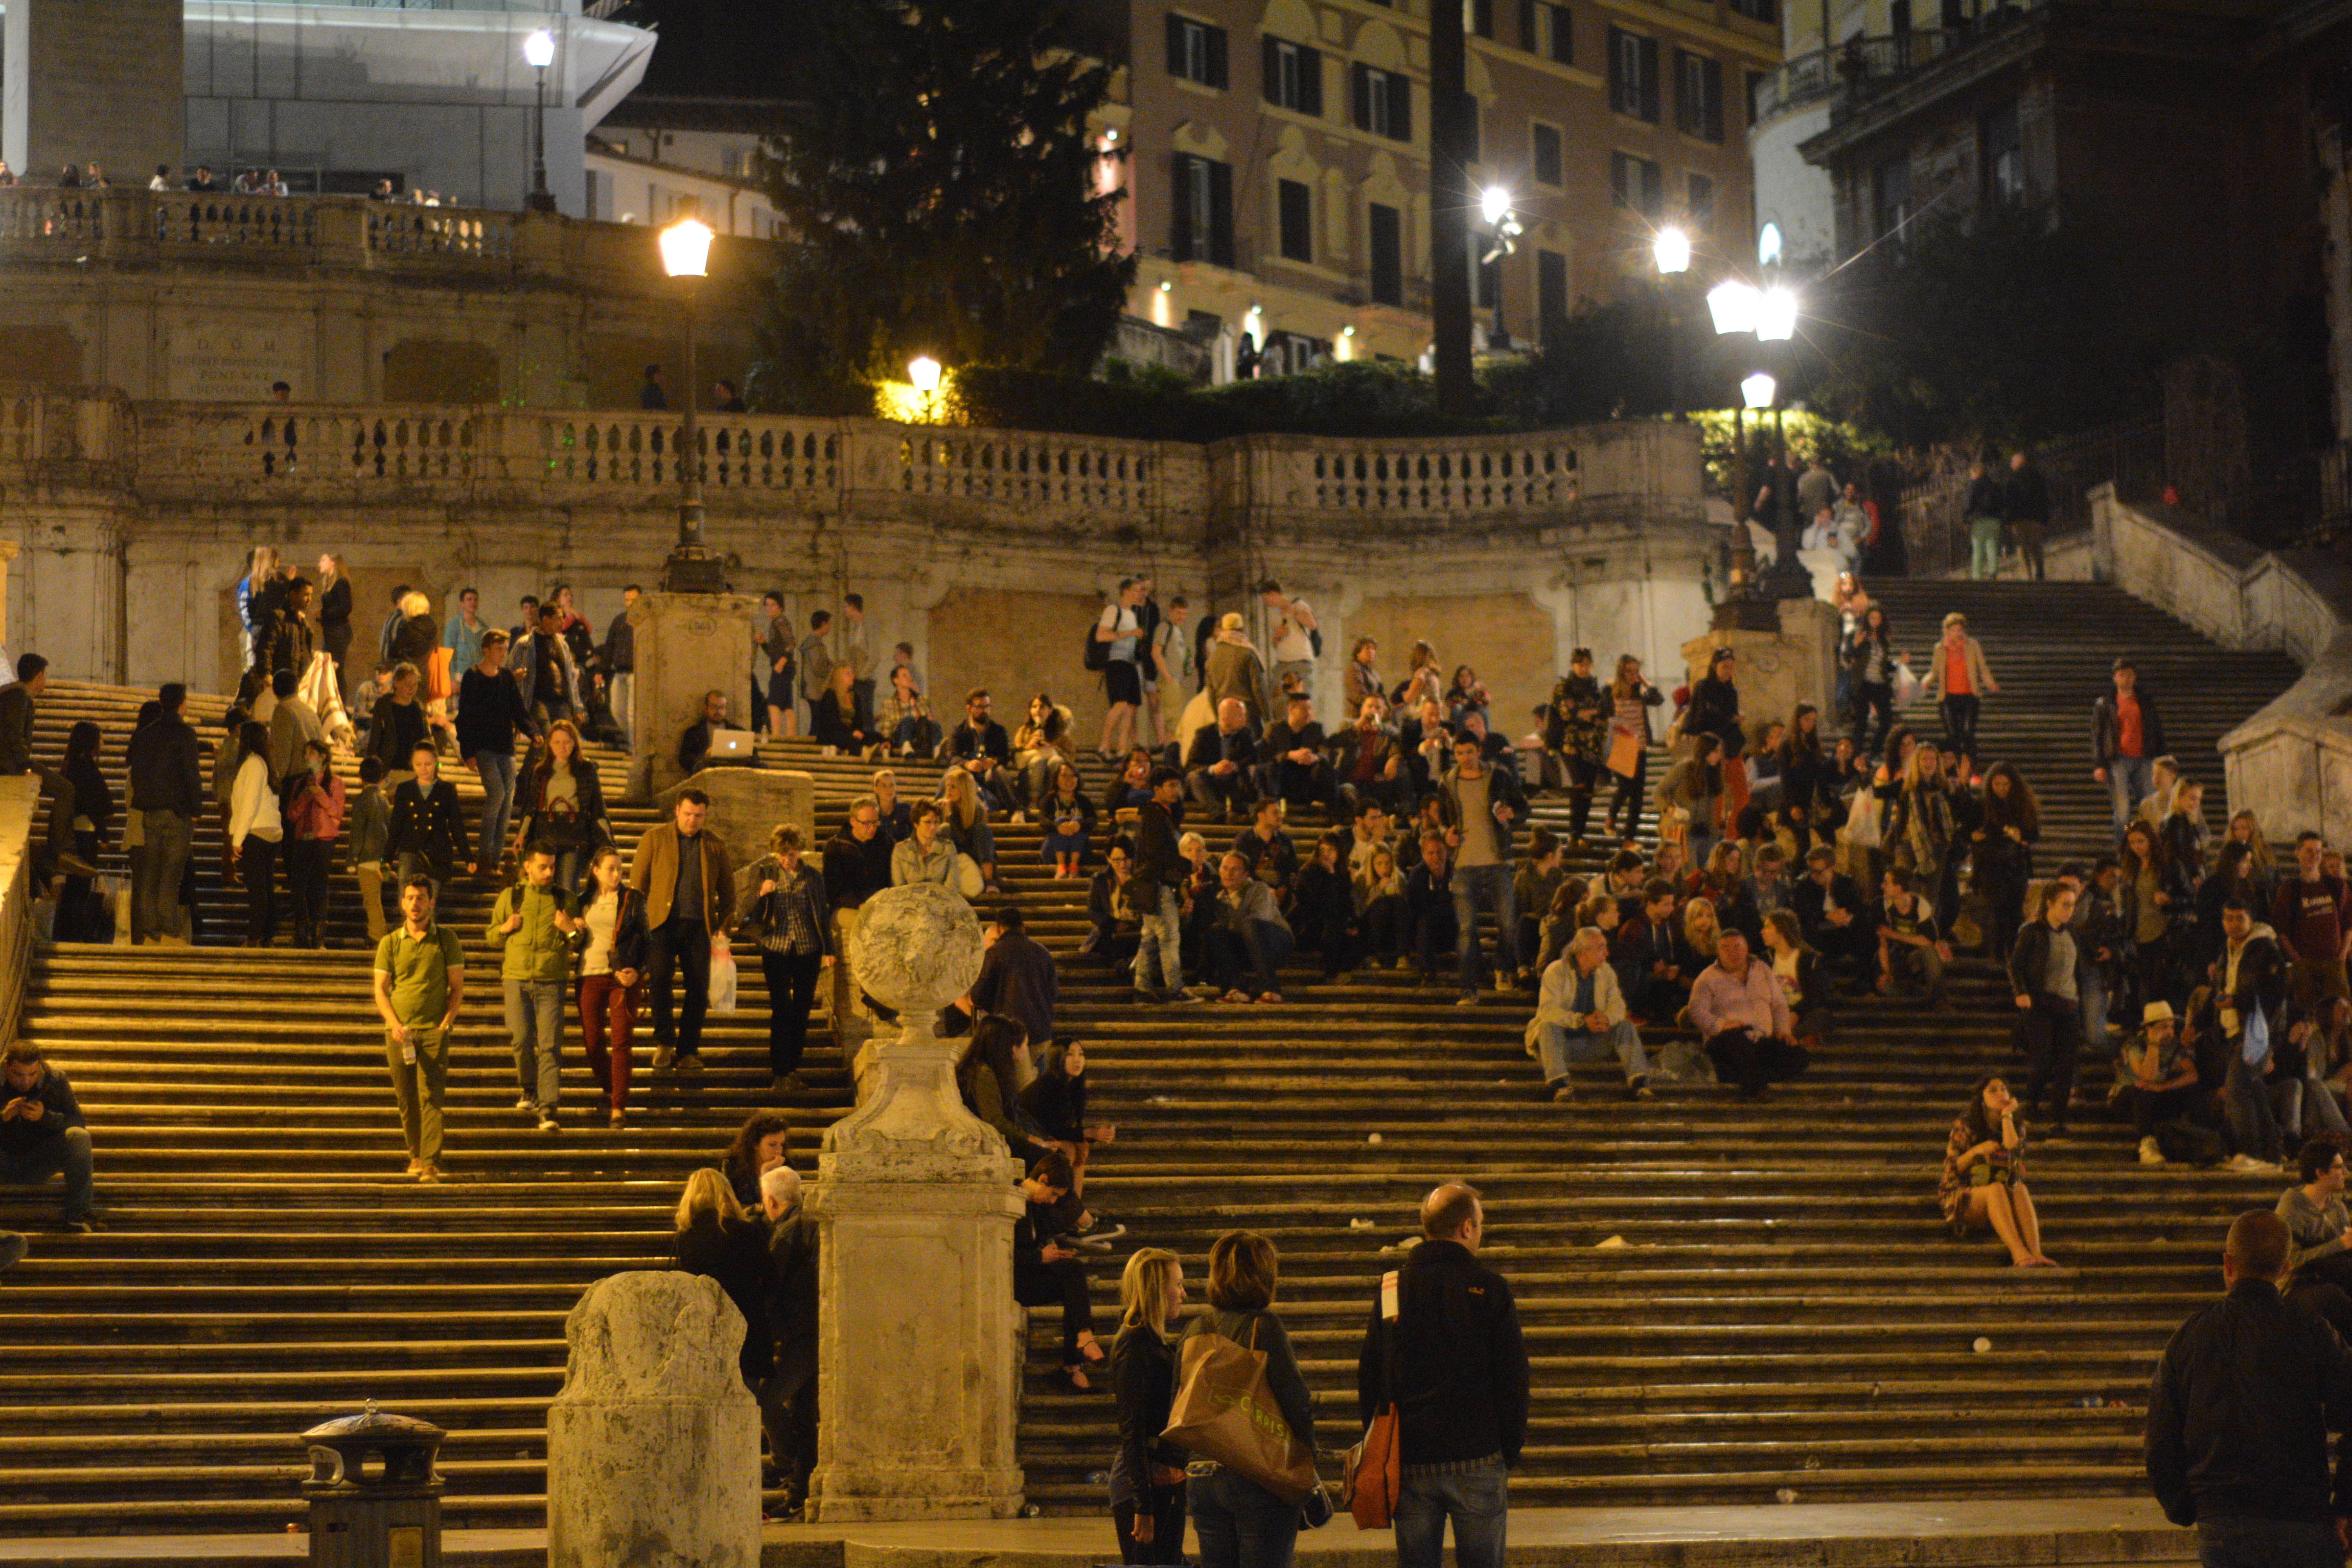
people, crowd, audience, orchestra